Public housing estates in Fanling

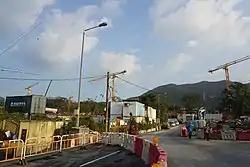
Construction site of Queen's Hill Estate

Queen's Hill Estate and Shan Lai Court are a public housing estate and a Home Ownership Scheme court respectively in Kwan Tei, Fanling, North District. Formerly Queen's Hill Camp for British Forces Overseas Hong Kong, the site was originally planned for a private university, but later declined by secondary school graduates.